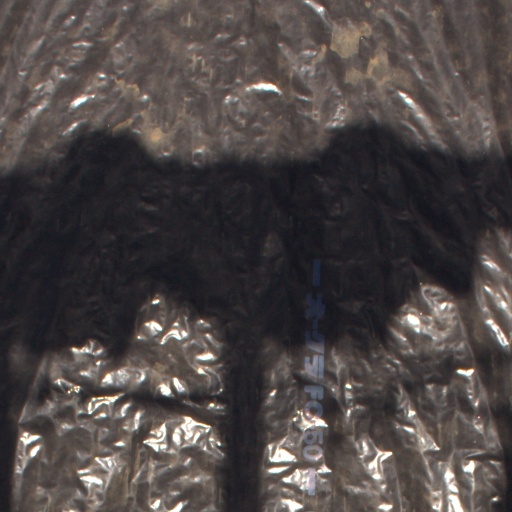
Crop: Jerusalem artichoke